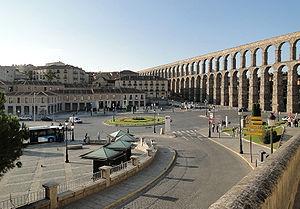
Plaza de la Artillería et l'aqueduc de Ségovie, Espagne
Ségovie est une commune de la communauté autonome de Castille-et-León en Espagne. C'est la capitale de la province de Ségovie. Elle se trouve à une heure de route de Madrid, au confluent des rivières Eresma et Clamores, au pied de la sierra de Guadarrama.